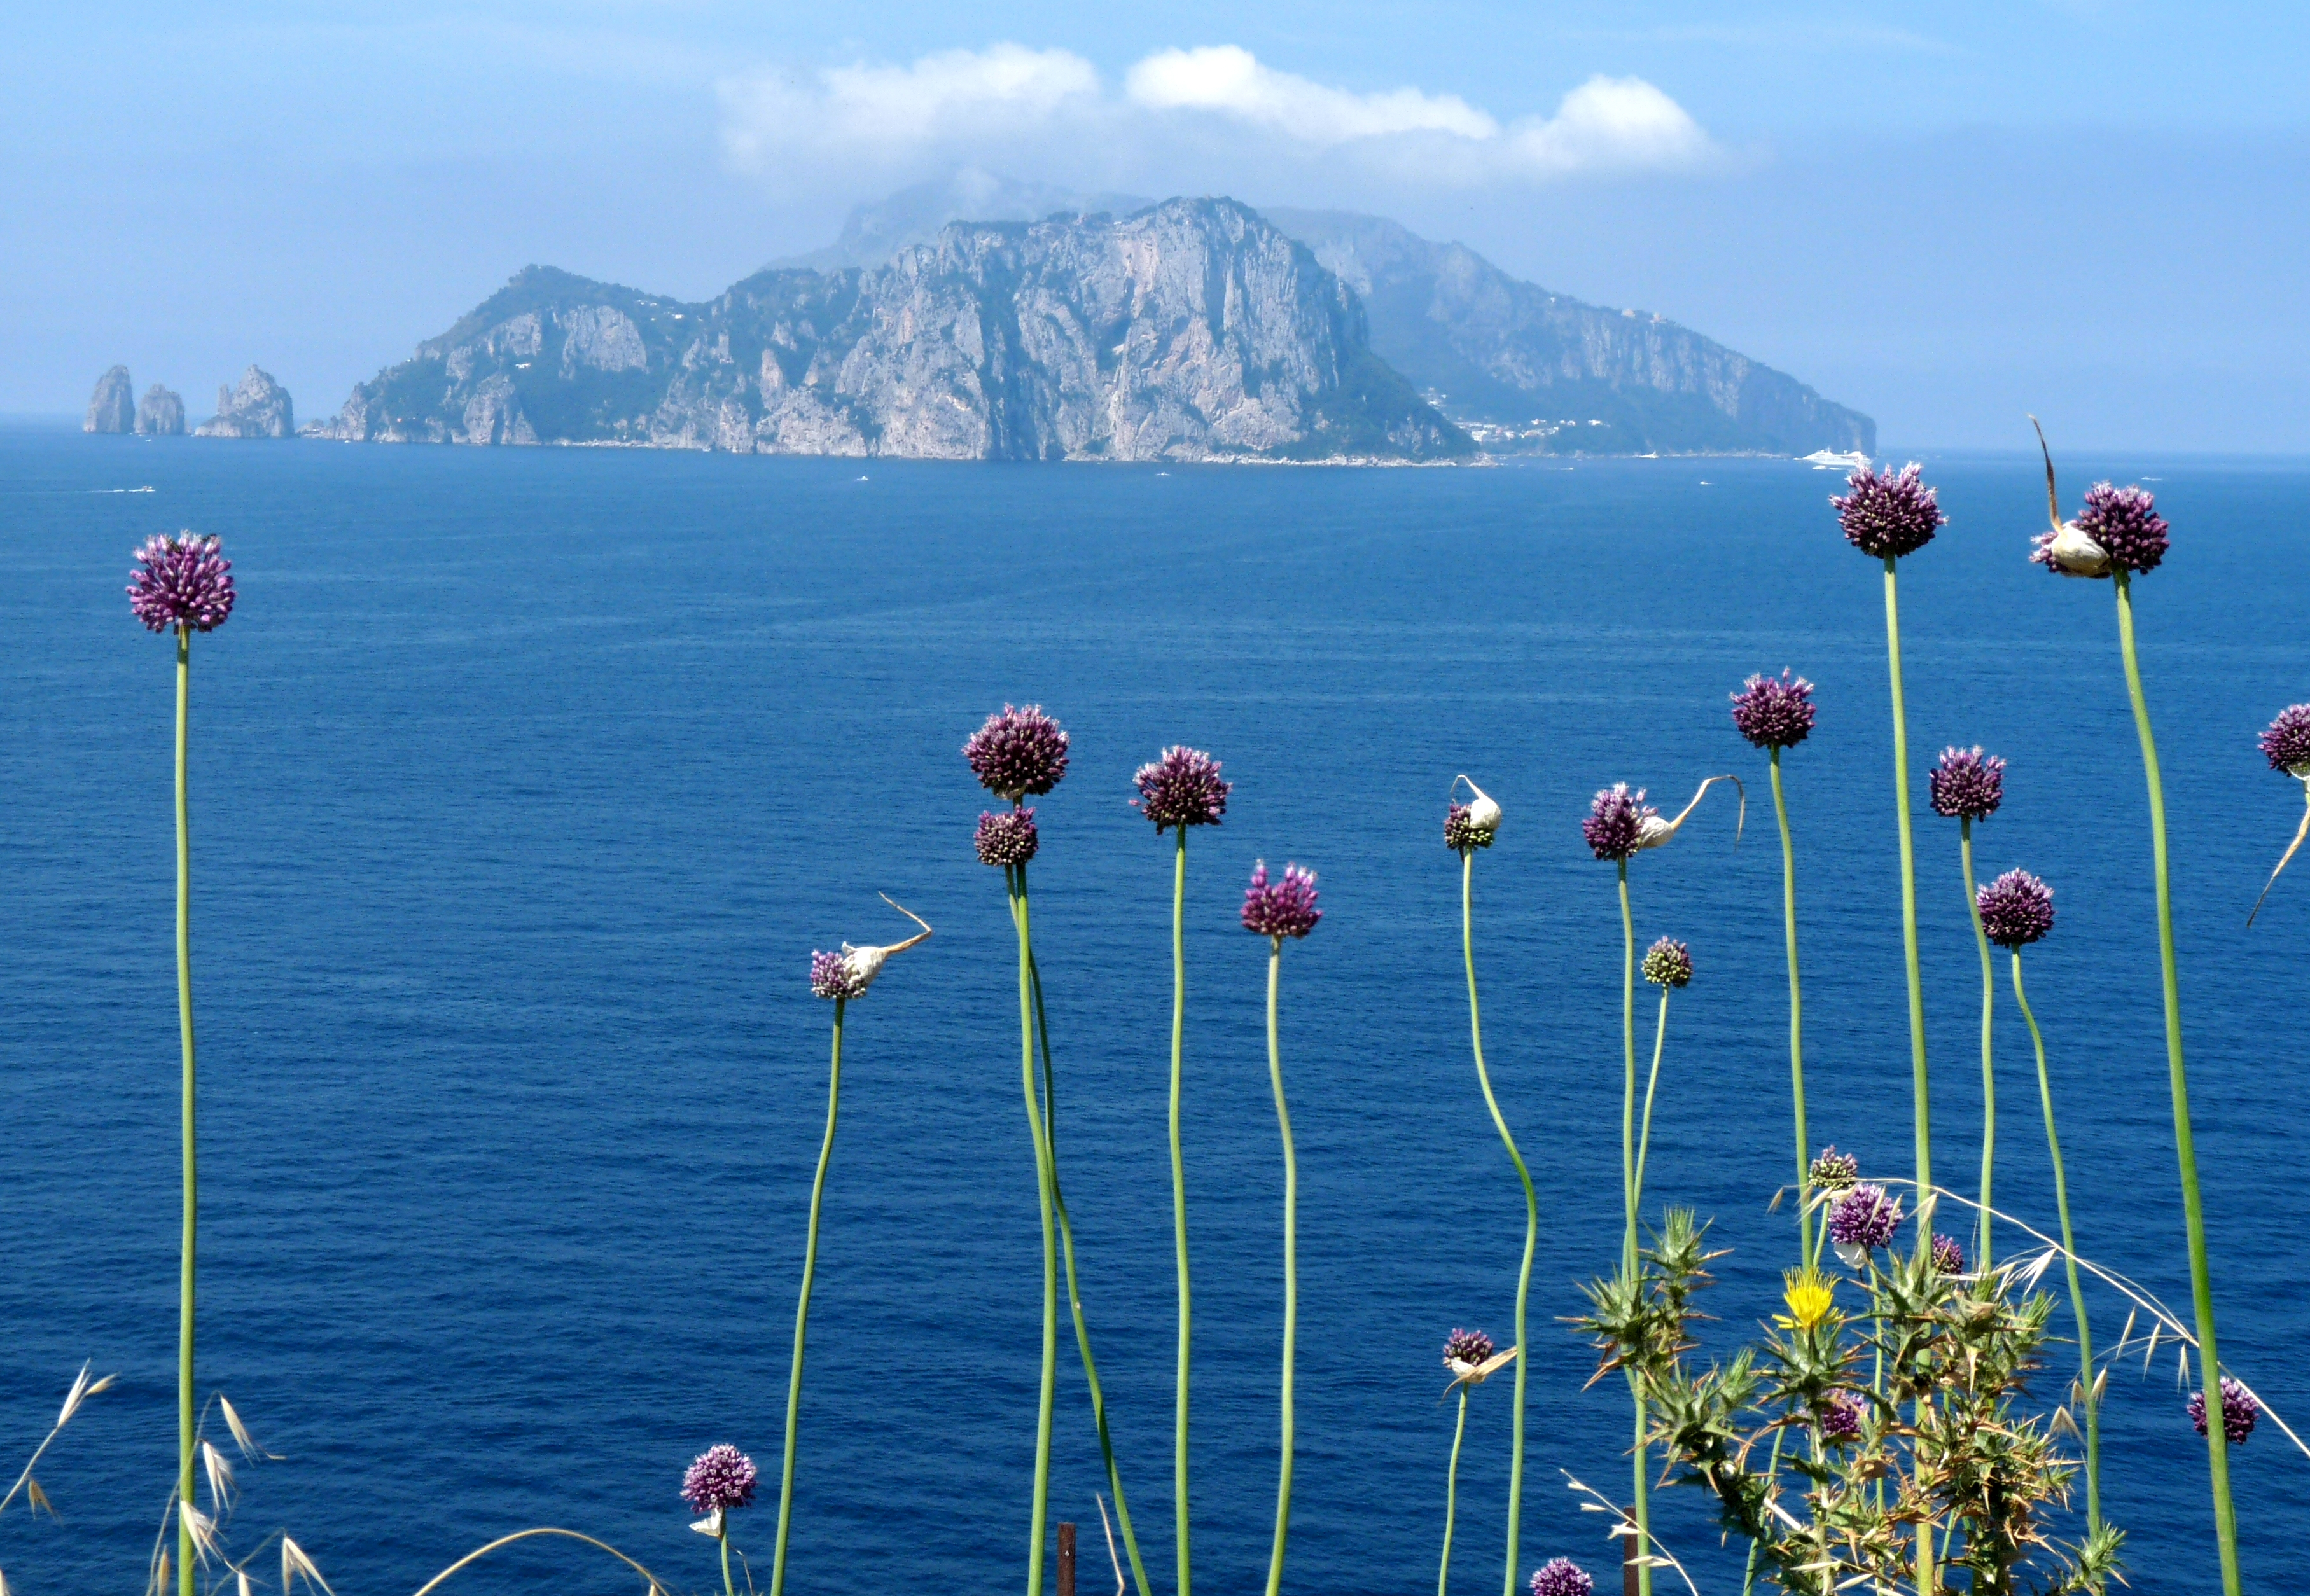
capri, italy, sea, nature, sky, water, coast, plant, tree, tourist attraction, flower, ocean, mountain, mountain range, coastal and oceanic landforms, tourism, vacation, lake, bay